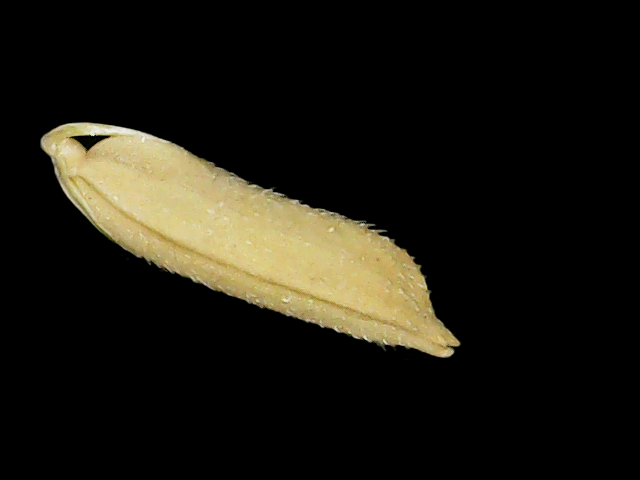
Rice variety: Binadhan19